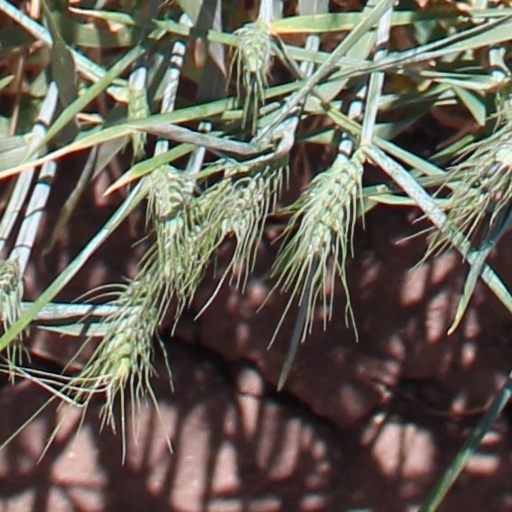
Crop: wheat